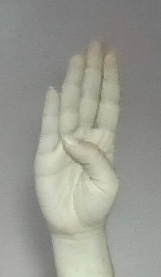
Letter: kaaf